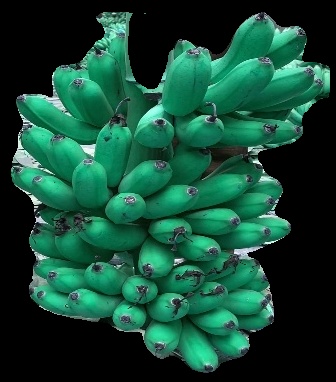
Variety: rasbale
Grade: grade1